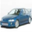
Label: automobile